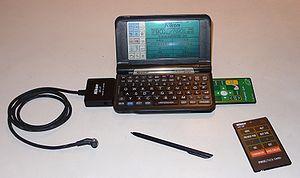
Nikon est un fabricant japonais d'appareils photographiques et d'optiques :